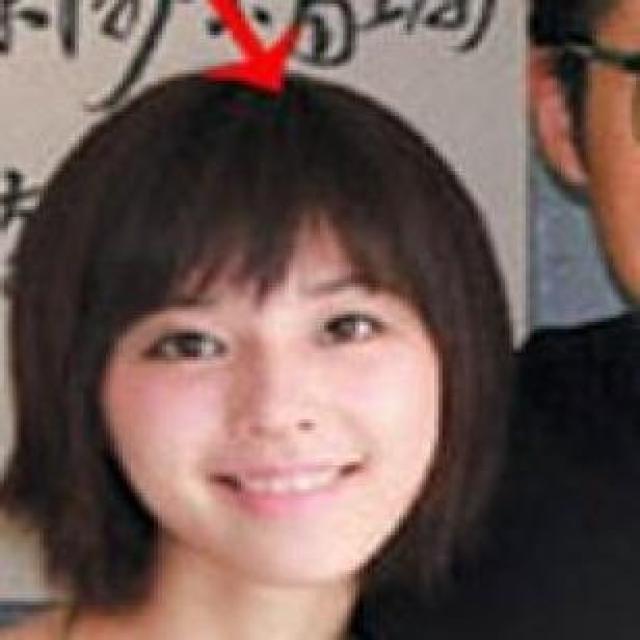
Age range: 13-20